Leeds baronets

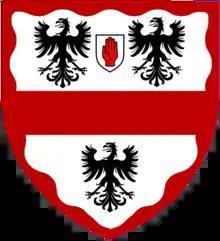
Arms of Leeds: "Argent, a fess gules between three eagles displayed sable a bordure wavy of the second", here with an inescutcheon of a baronet, a Red Hand of Ulster; crest: "A Staff" raguly fessways vert thereon a cock gules wings expanded combed wattled beaked and legged or the whole debruised by a bendlet sinister ermine; motto: "Vigilate" (Watch ye!)

The Leeds Baronetcy, of Croxton Park in the County of Cambridge, is a title in the Baronetage of the United Kingdom. It was created on 31 December 1812 for George Leeds. He was an equerry to Prince Augustus Frederick, Duke of Sussex. The Croxton Park estate in Cambridgeshire had been in the Leeds family since circa 1568. As of 2011 the presumed ninth and present Baronet, a resident of Canada, has not successfully proven his succession and is not on the Official Roll of the Baronetage.